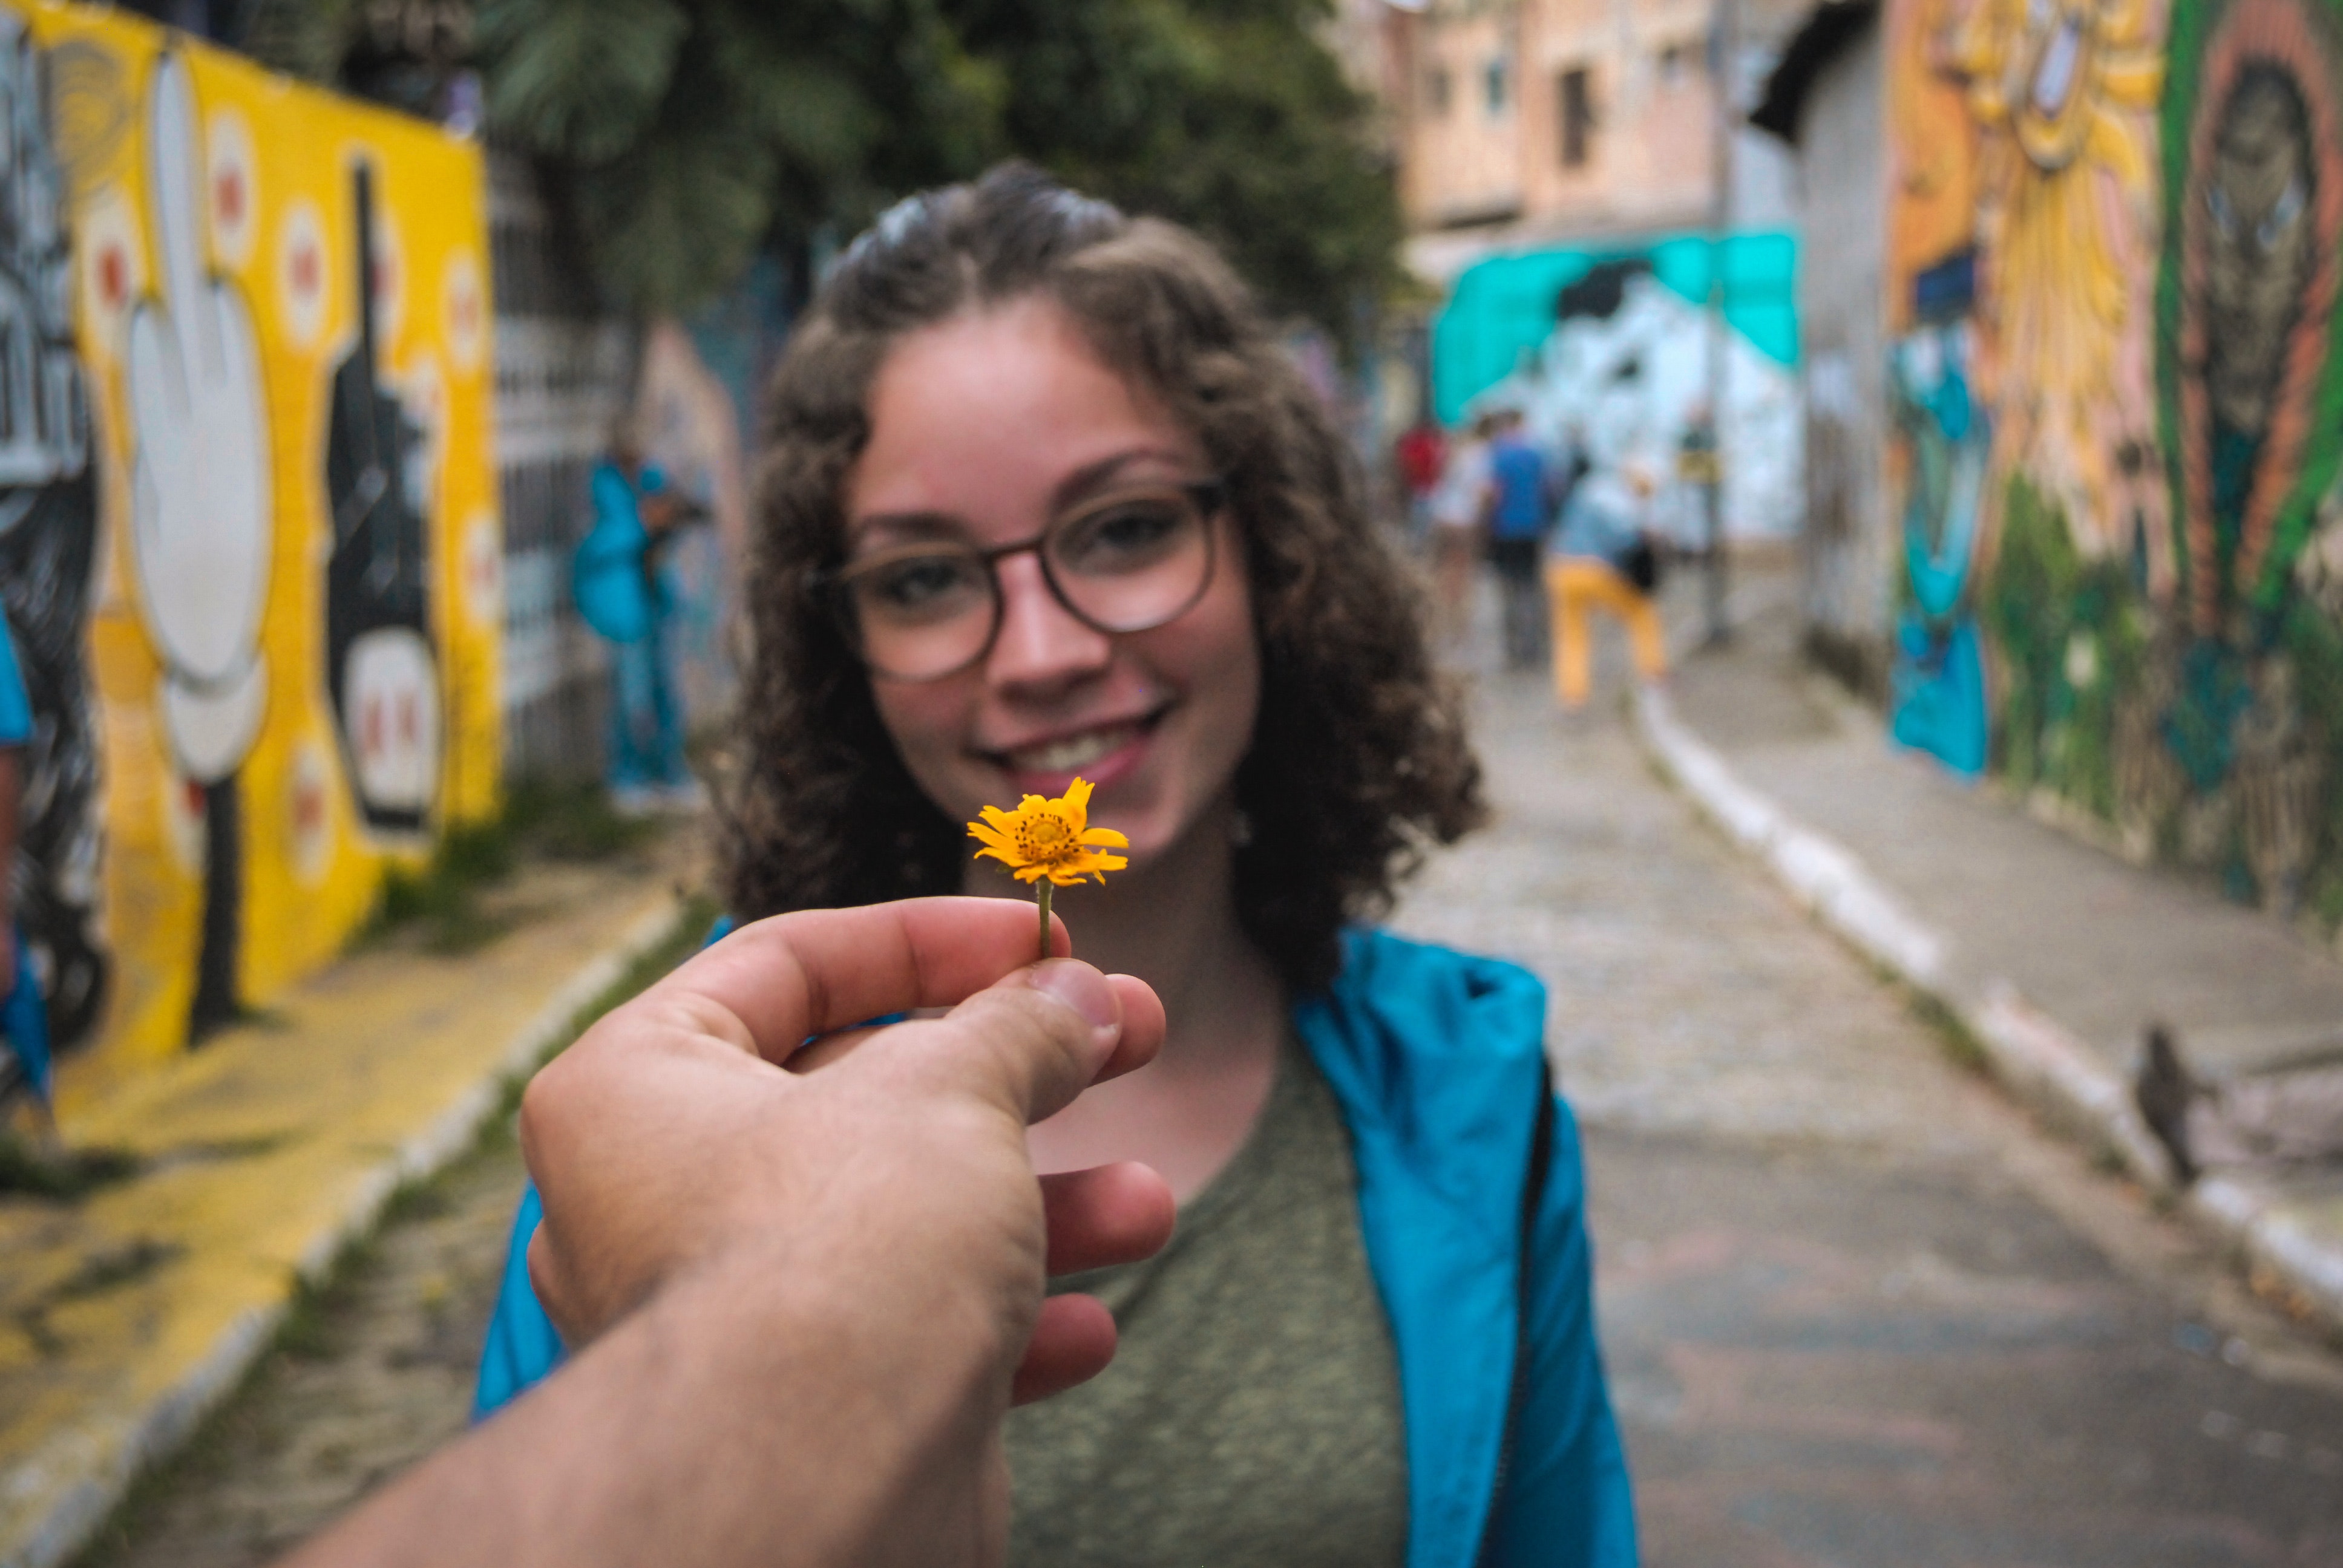
yellow, fun, smile, vacation, finger, hand, glasses, plant, photography, happy, vegetarian food, leisure, eating, flower, side dish, portrait